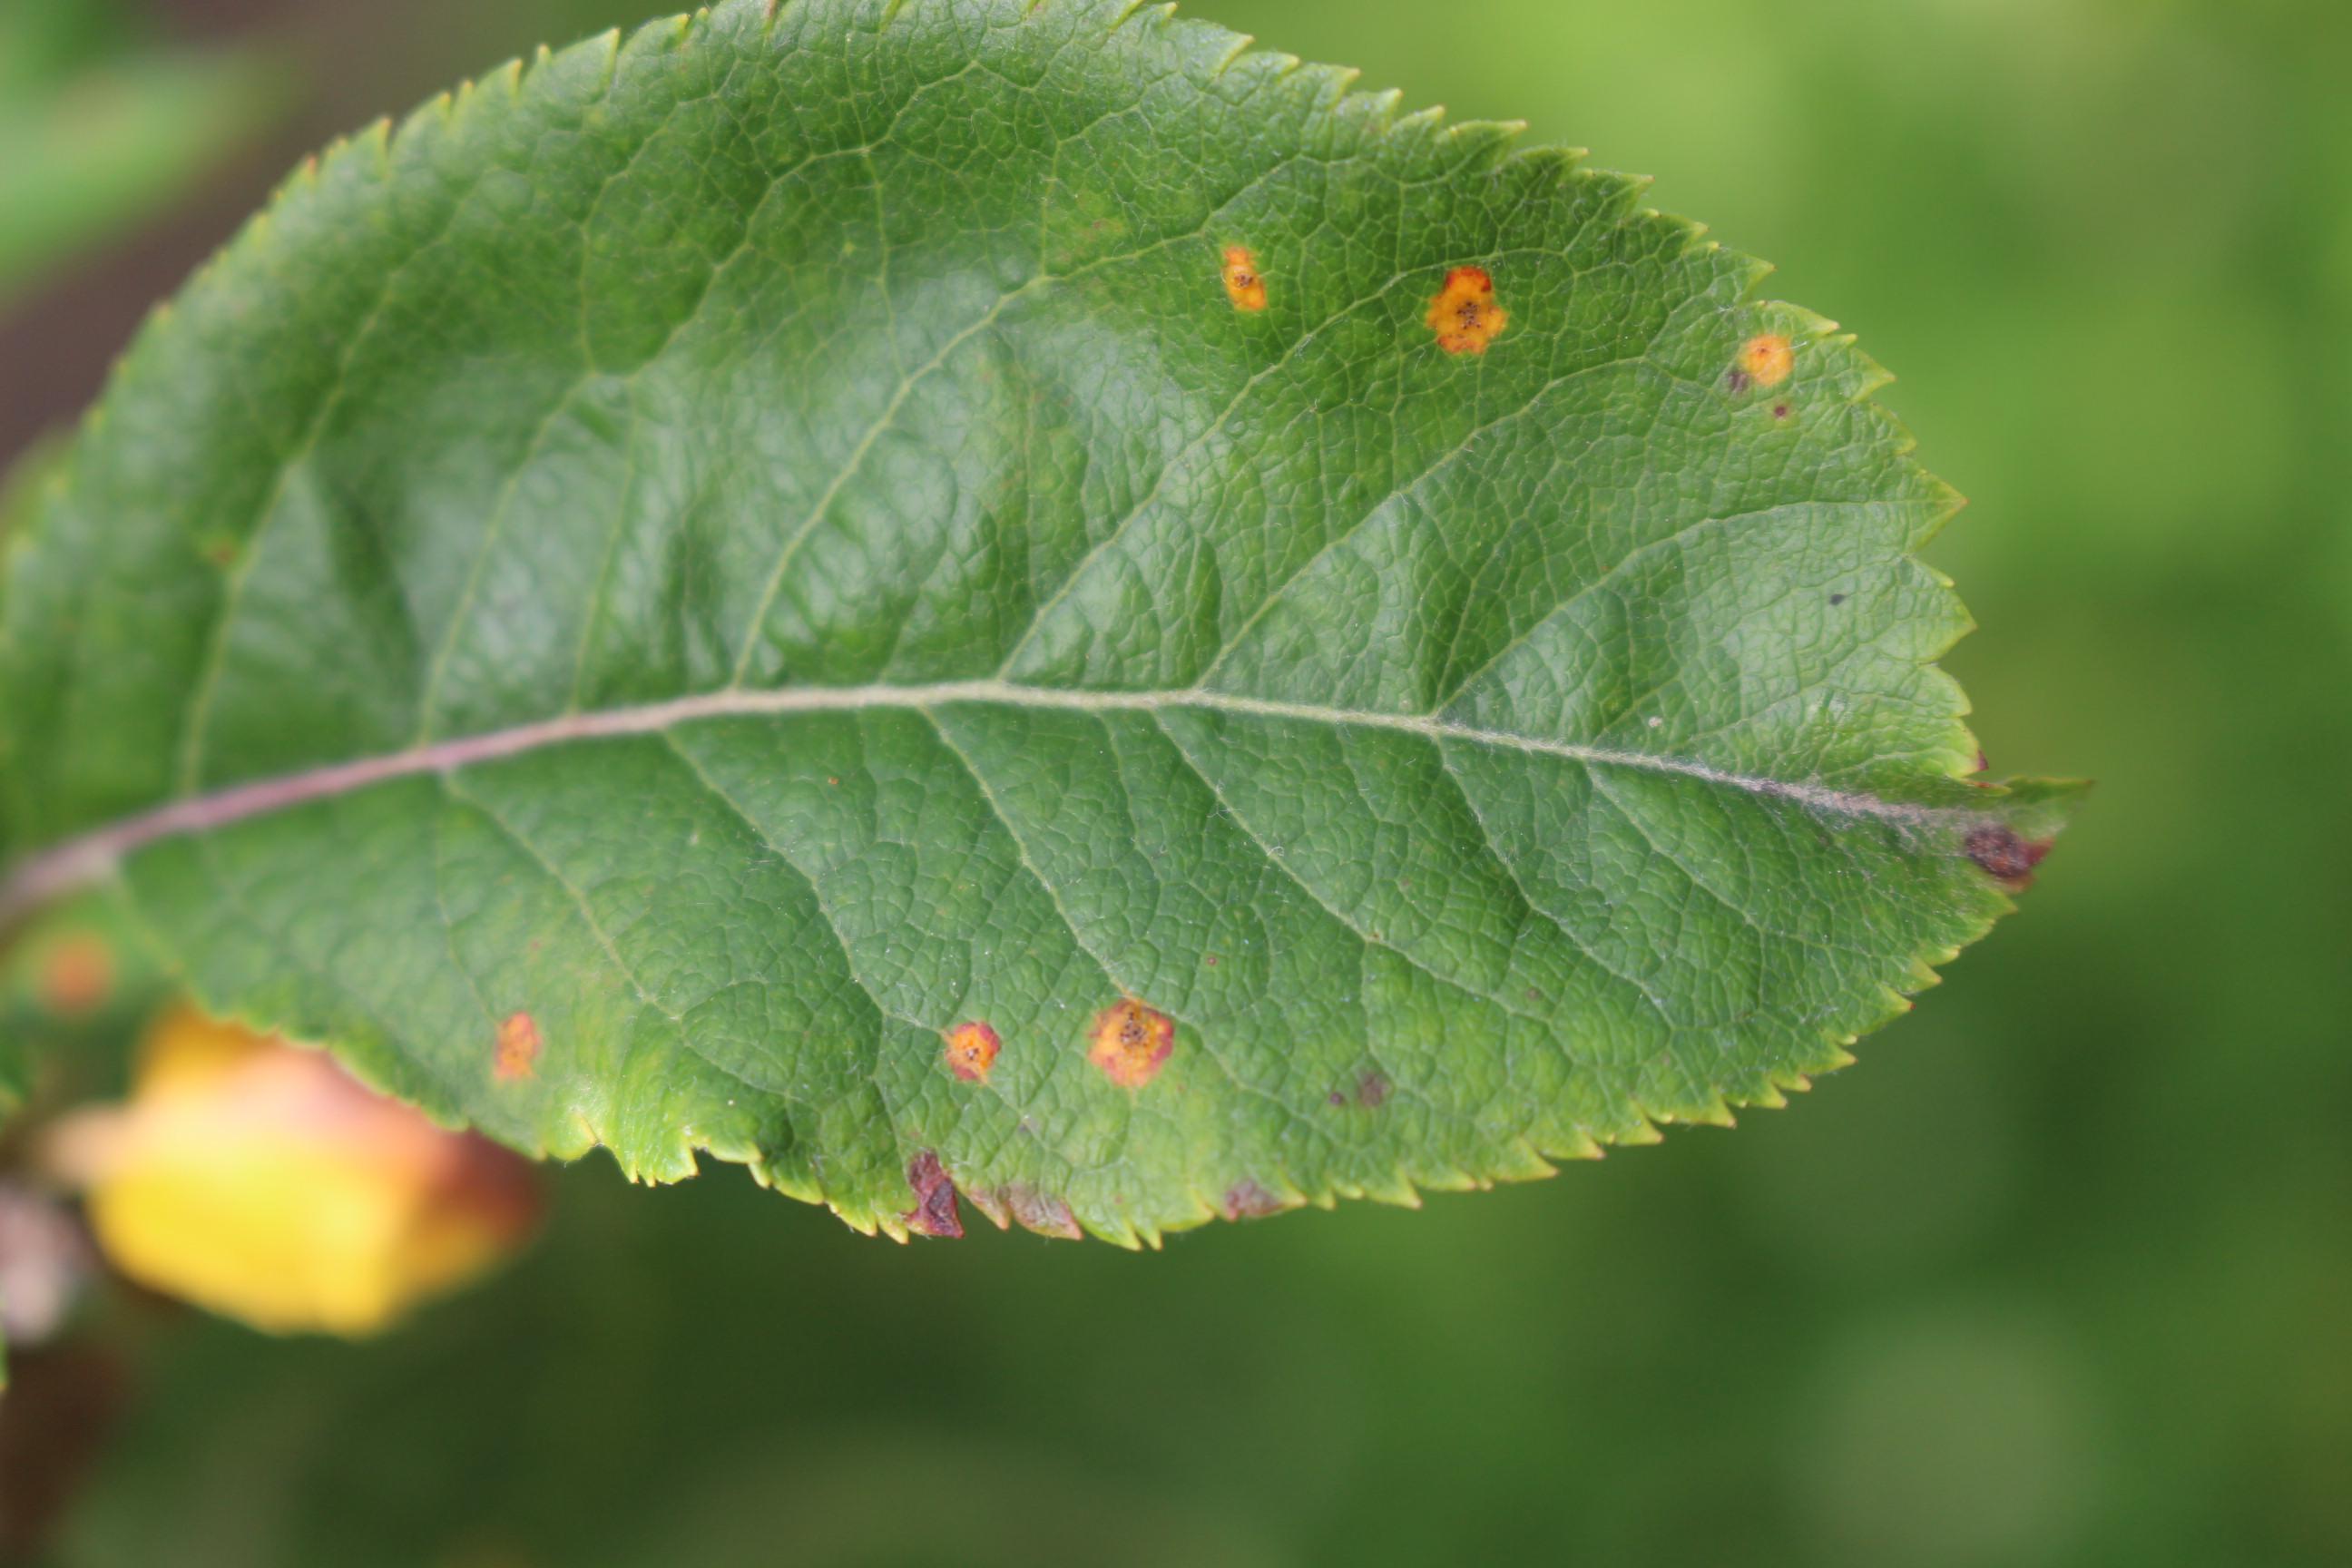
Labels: rust